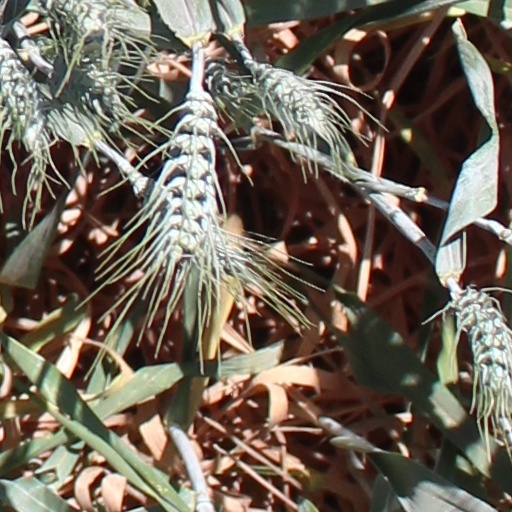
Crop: wheat